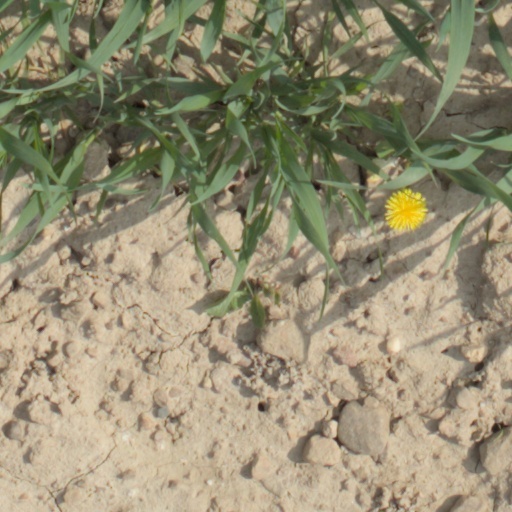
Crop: wheat